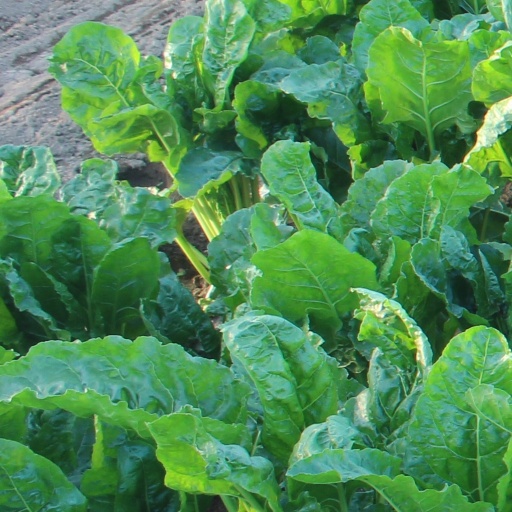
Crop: sugar beet